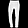
Label: Trouser